Paul-Félix Beuvain de Beauséjour

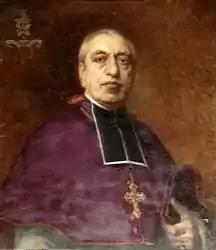

Paul-Félix Beuvain de Beauséjour (born 16 December 1839 in Vesoul – 4 April 1930) was a French Catholic clergyman and bishop of the Diocese of Carcassonne-Narbonne. His father Louis-Ernst (1811–1859) was a lawyer by profession and his mother Eugénie, née Fyard de Mercey (1813–1907), was a housewife. He had four siblings. He studied at Saint-Sulpice and was ordained a priest on 6 January 1863, serving as a teacher. He was appointed bishop in 1902. He died on 4 April 1930, at the age of 90.